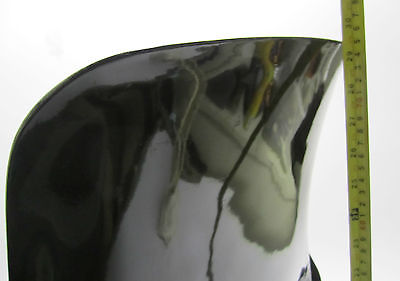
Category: chair